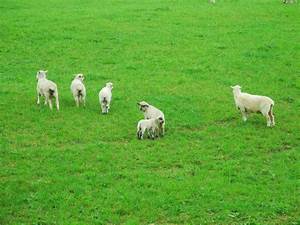
Label: pecora